2018 CONCACAF Champions League

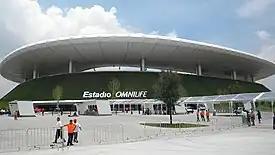
Estadio Akron in Guadalajara hosted the second leg of the final

The 2018 CONCACAF Champions League (officially the 2018 Scotiabank CONCACAF Champions League for sponsorship reasons) was the 10th edition of the CONCACAF Champions League under its current name, and overall the 53rd edition of the premier football club competition organized by CONCACAF, the regional governing body of North America, Central America, and the Caribbean.